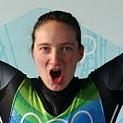
Age: 26